Postage stamps and postal history of Taiwan

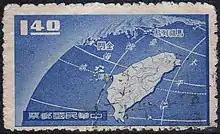
A 1959 stamp of Taiwan

This is a survey of the postage stamps and postal history of Taiwan, otherwise known as Formosa, and currently governed by the Republic of China.